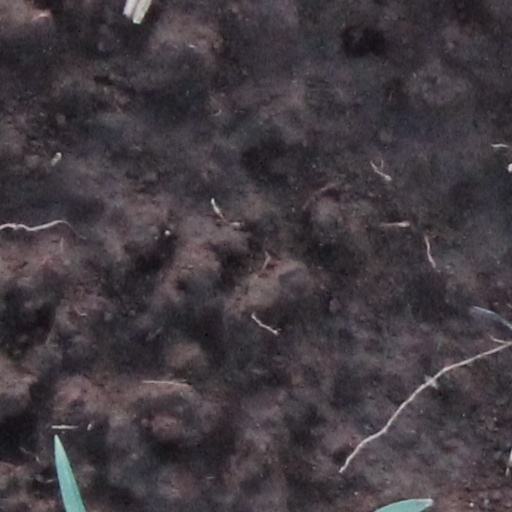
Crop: wheat